Komm, du süße Todesstunde, BWV 161

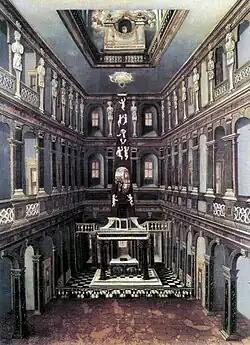
The "Schlosskirche" in Weimar

Born in 1685, Bach established his reputation as an outstanding organist while in his teens. He moved to Weimar in 1708 to take up a position as court organist to the co-reigning dukes Wilhelm Ernst and Ernst August of Saxe-Weimar. He had already begun to compose cantatas at his previous posts at Arnstadt and Mühlhausen, and his reasons for moving included disappointment with the standard of singing at the churches where he had worked. He was appointed concertmaster of the Weimar court capelle on 2 March 1714. In that position, he assumed principal responsibility for composing new works. Specifically, he was tasked with providing cantatas for the "Schlosskirche" (palace church) on a monthly schedule, which would result in a complete annual cycle for the liturgical year within four years. While Bach had composed vocal music only for special occasions until his promotion, the chance to regularly compose and perform a new work resulted in a program into which Bach "threw himself wholeheartedly", as the Bach scholar Christoph Wolff notes.